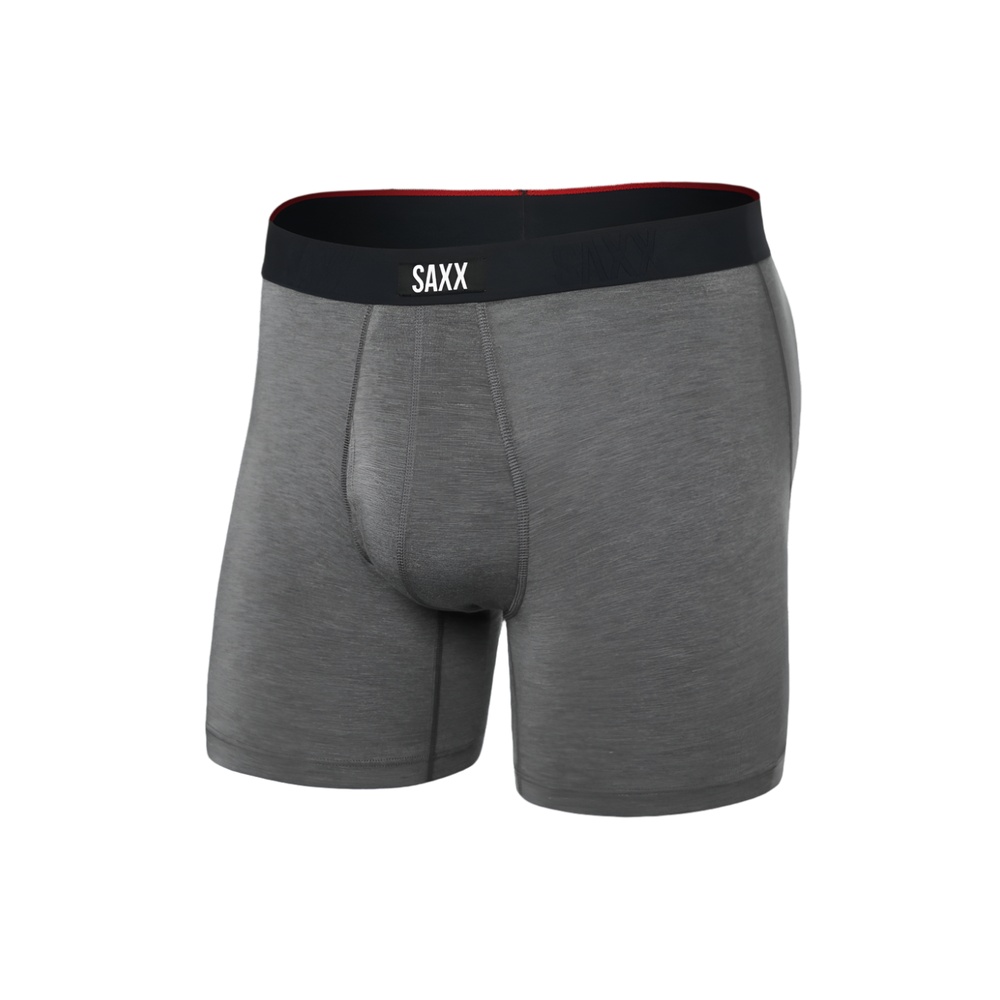
SAXX Vibe Xtra Super Soft Boxer Brief, Dark Grey Heather
Brand: SAXX
Vibe Xtra Super Soft boxer briefs by SAXX in heather grey. All men deal with the last drop. Gentlemen do something about it. Quit the post-pee shaking and dancing and upgrade to Vibe Xtra with Stop Drop Technology™. Made with the same super-soft material as the OG Vibe, SAXX have integrated a wicking fabric structure into this pair’s pouch to deal with those awkward visible dribbles. Features a fly and 6" No Ride Up Leg. Key Features Lightweight 4-way stretch Naturally breathable Naturally odor-resistant 6" No Ride Up Leg Easy care BallPark Pouch™ Stop Drop Technology™ Flat Out Seams™ Three-D Fit™ Stop Drop Technology™ pouch liner: One-way moisture wicking Quick-dry Odor-resistant Fit Slim | Fly Fabric 95% viscose, 5% elastane Washing Instructions Machine wash cold, gentle cycle, only non-chlorine bleach when needed Drying Instructions Tumble dry low Care Information Iron low Style Reference: SXVX24F-DGH
Category: Apparel & Accessories > Clothing > Men's Undergarments > Men's Underwear > Boxer Briefs